Parking mandates

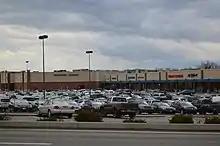
Parking minimums can contribute to a car-dominated built environment.

Parking mandates or parking requirements are policy decisions, usually taken by municipal governments, which require new developments to provide a particular number of parking spaces.